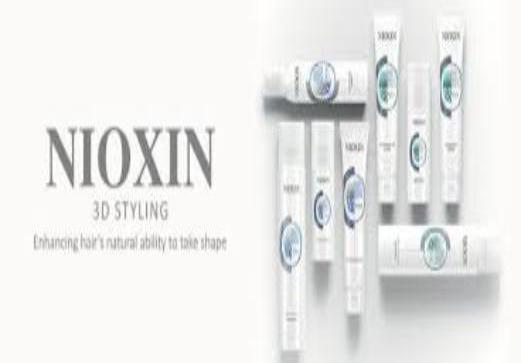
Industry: Necessities